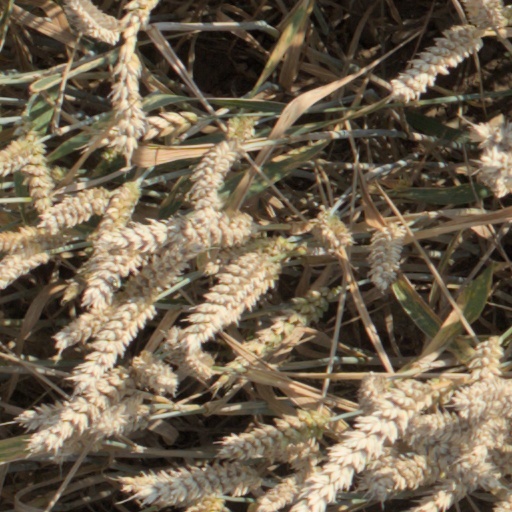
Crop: wheat